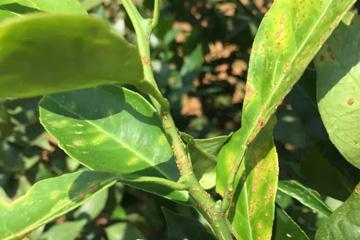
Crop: unknown
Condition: citrus_citrus_canker